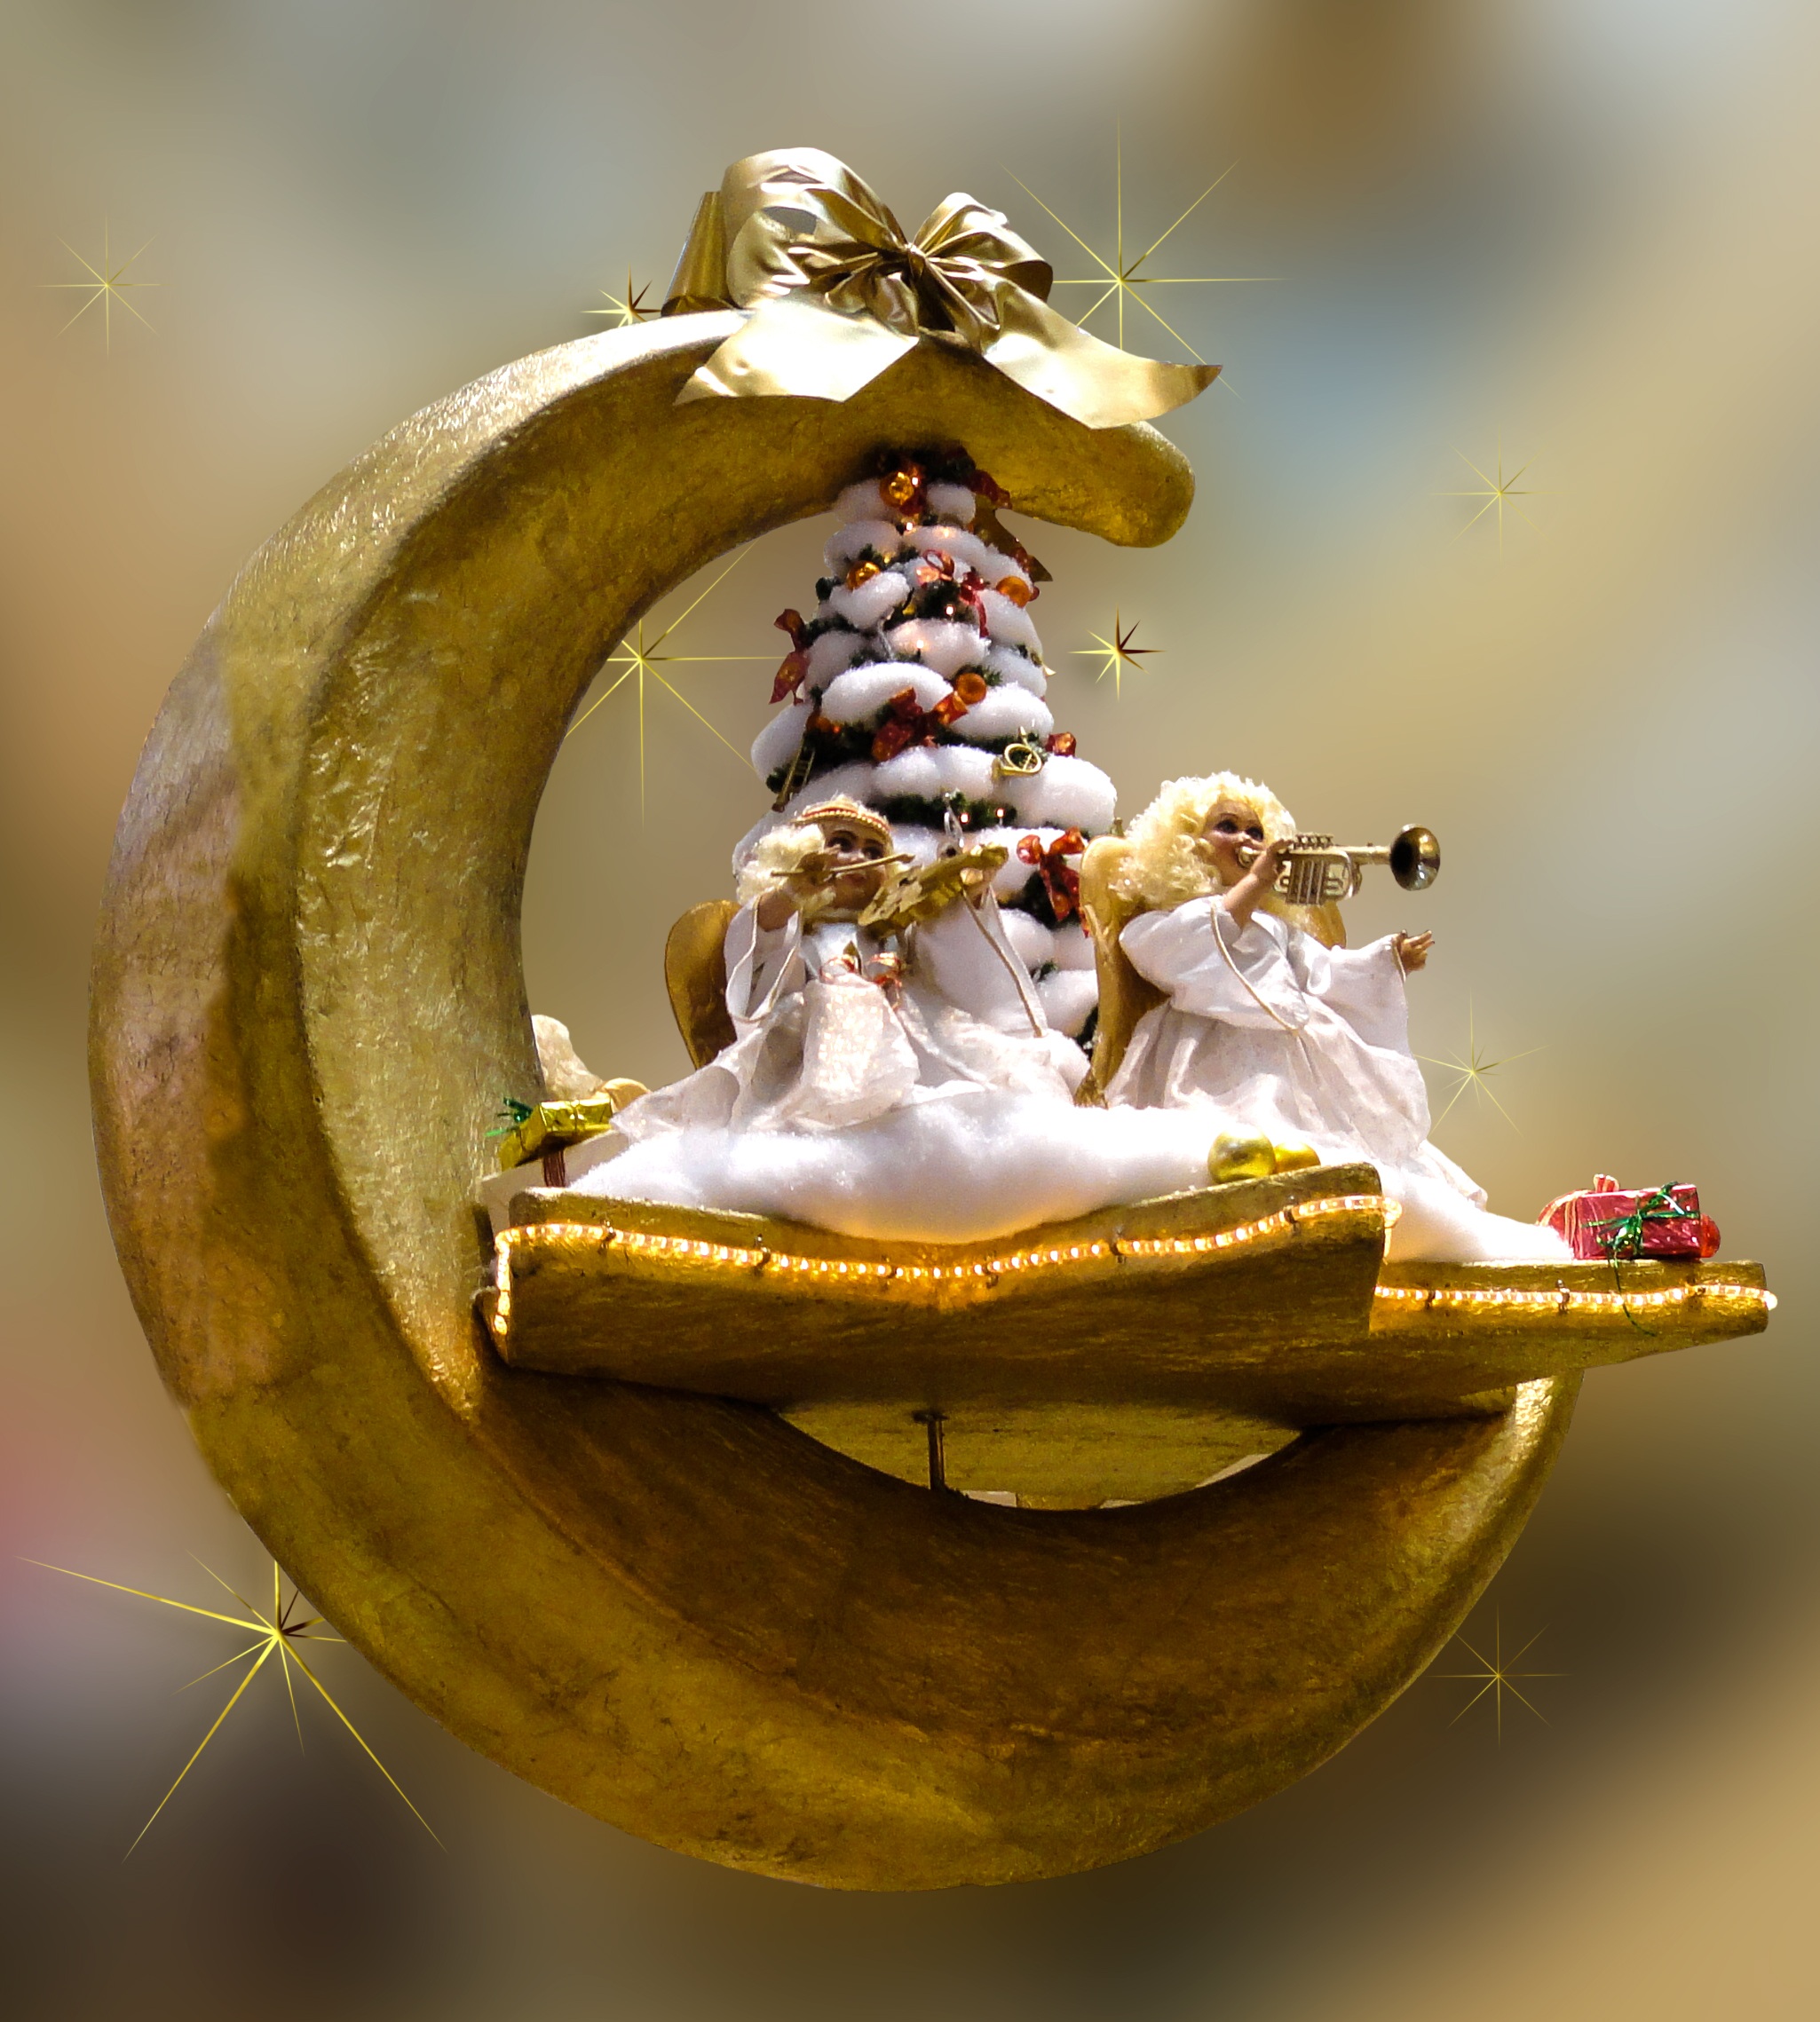
flower, food, golden, yellow, christmas, christmas decoration, jewellery, angel, gold, macro photography, tree decorations, christmas greeting